Answer in natural language. Considering the relative positions, where is brown top white leg dining table (marked B) with respect to dark wood low dresser, six drawers (marked C)? Choose between the following options: right or left
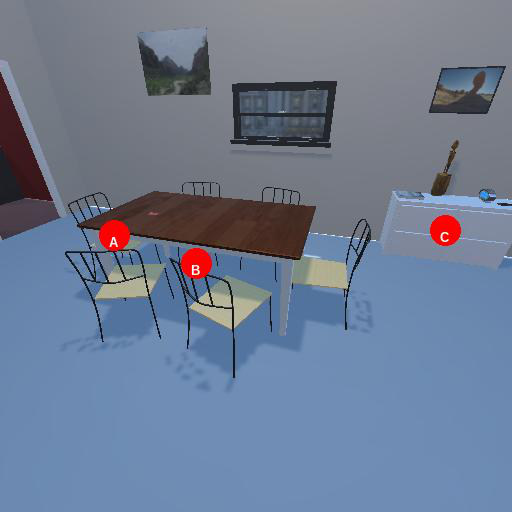
<answer>left</answer>